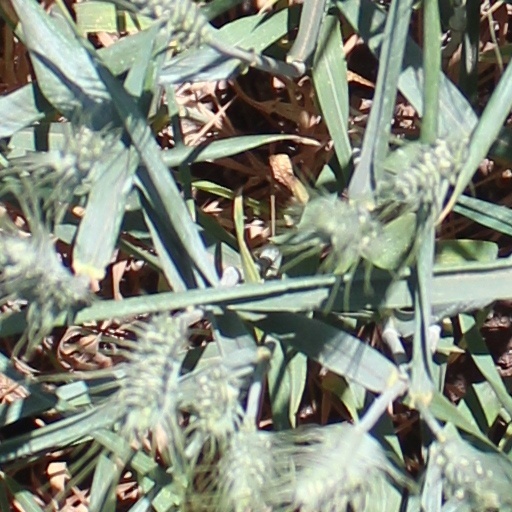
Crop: wheat